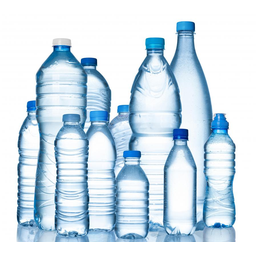
Label: plastic